Military history of Australia

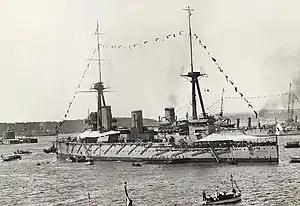
The battlecruiser enter Sydney Harbour for the first time in 1913. The light cruisers HMAS "Sydney" and HMAS "Melbourne" are in the background.

The Australian Commonwealth Military Forces came into being on 1 March 1901 and all the colonial forces—including those still in South Africa—became part of the new force. 28,923 colonial soldiers, including 1,457 professional soldiers, 18,603 paid militia and 8,863 unpaid volunteers, were subsequently transferred. The individual units continued to be administered under the various colonial Acts until the "Defence Act 1903" brought all the units under one piece of legislation. This Act also prevented the raising of standing infantry units and specified that militia forces could not be used in industrial disputes or serve outside Australia. However, the majority of soldiers remained in militia units, known as the Citizen Military Forces (CMF). Major General Sir Edward Hutton—a former commander of the New South Wales Military Forces—subsequently became the first commander of the Commonwealth Military Forces on 26 December and set to work devising an integrated structure for the new army. In 1911, following a report by Lord Kitchener the Royal Military College, Duntroon was established, as was a system of universal National Service.